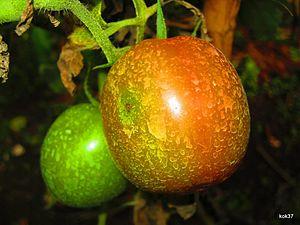
La tomate est le condiment presque le plus utilisé par les cuisiniers du monde. Elle est réputée lutter efficacement contre le cancer de la prostate chez les hommes.
La Tomate est une espèce de plantes herbacées du genre Solanum de la famille des Solanacées, originaire du Nord-Ouest de l'Amérique du Sud, largement cultivée pour son fruit. Le terme désigne aussi ce fruit charnu. La tomate se consomme comme un légume-fruit, crue ou cuite. Elle est devenue un élément incontournable de la gastronomie dans de nombreux pays, et tout particulièrement dans le bassin méditerranéen.